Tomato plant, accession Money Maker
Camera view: bottom (45 deg); turntable rotation: 240 degrees
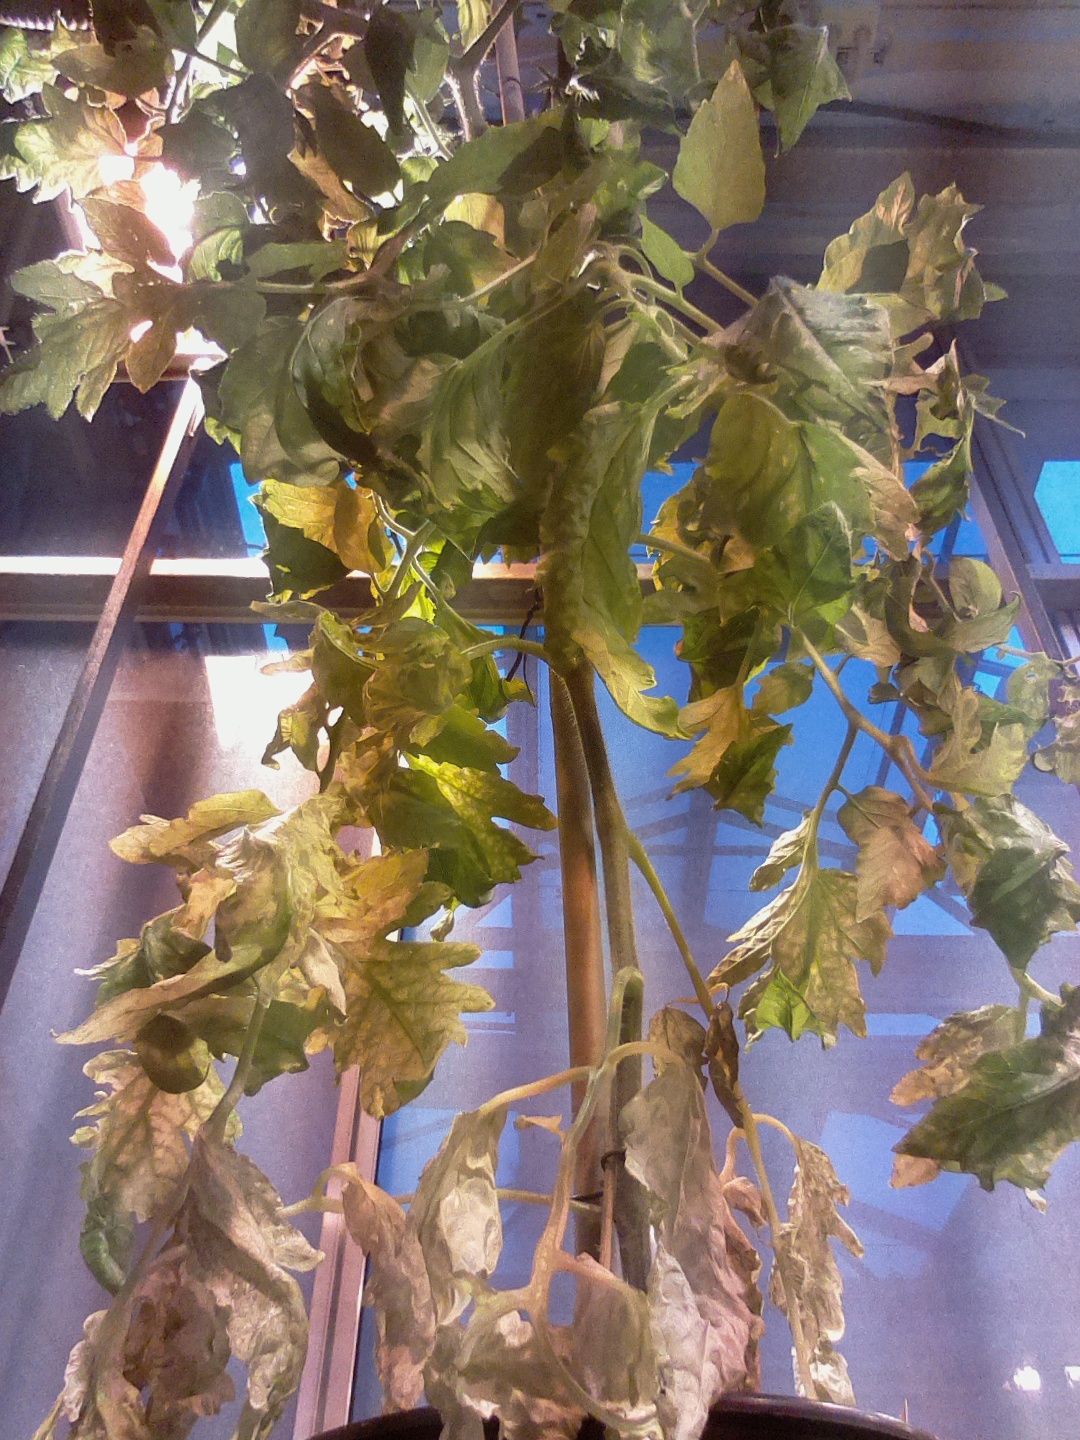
BBCH growth stage 71: 10%-20% of final fruit size